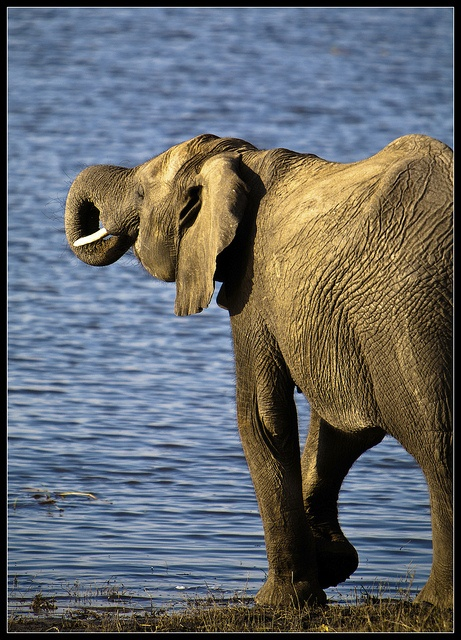
An elephant standing next to a lake on a beach.
Elephant standing at the edge of blue water.
An elephant standing on the shore drinking water
An elephant standing by a water hole with trunk in mouth.
An elephant standing next to a body of water.